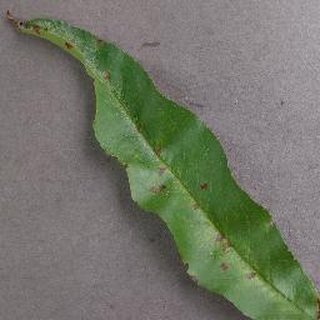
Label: peach_bacterial_spot